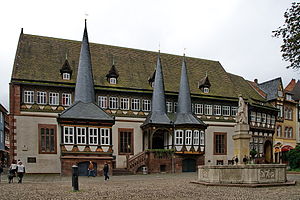
Einbeck / Galleri
Einbeck er en tidligere Hansestad, et lokalcenter og en selvstændig kommune i Landkreis Northeim i den sydlige del af Niedersachsen med knap 31.500 indbyggere. Byen ligger ved floderne Ilme og Leine